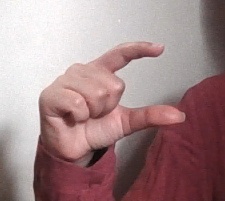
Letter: dal